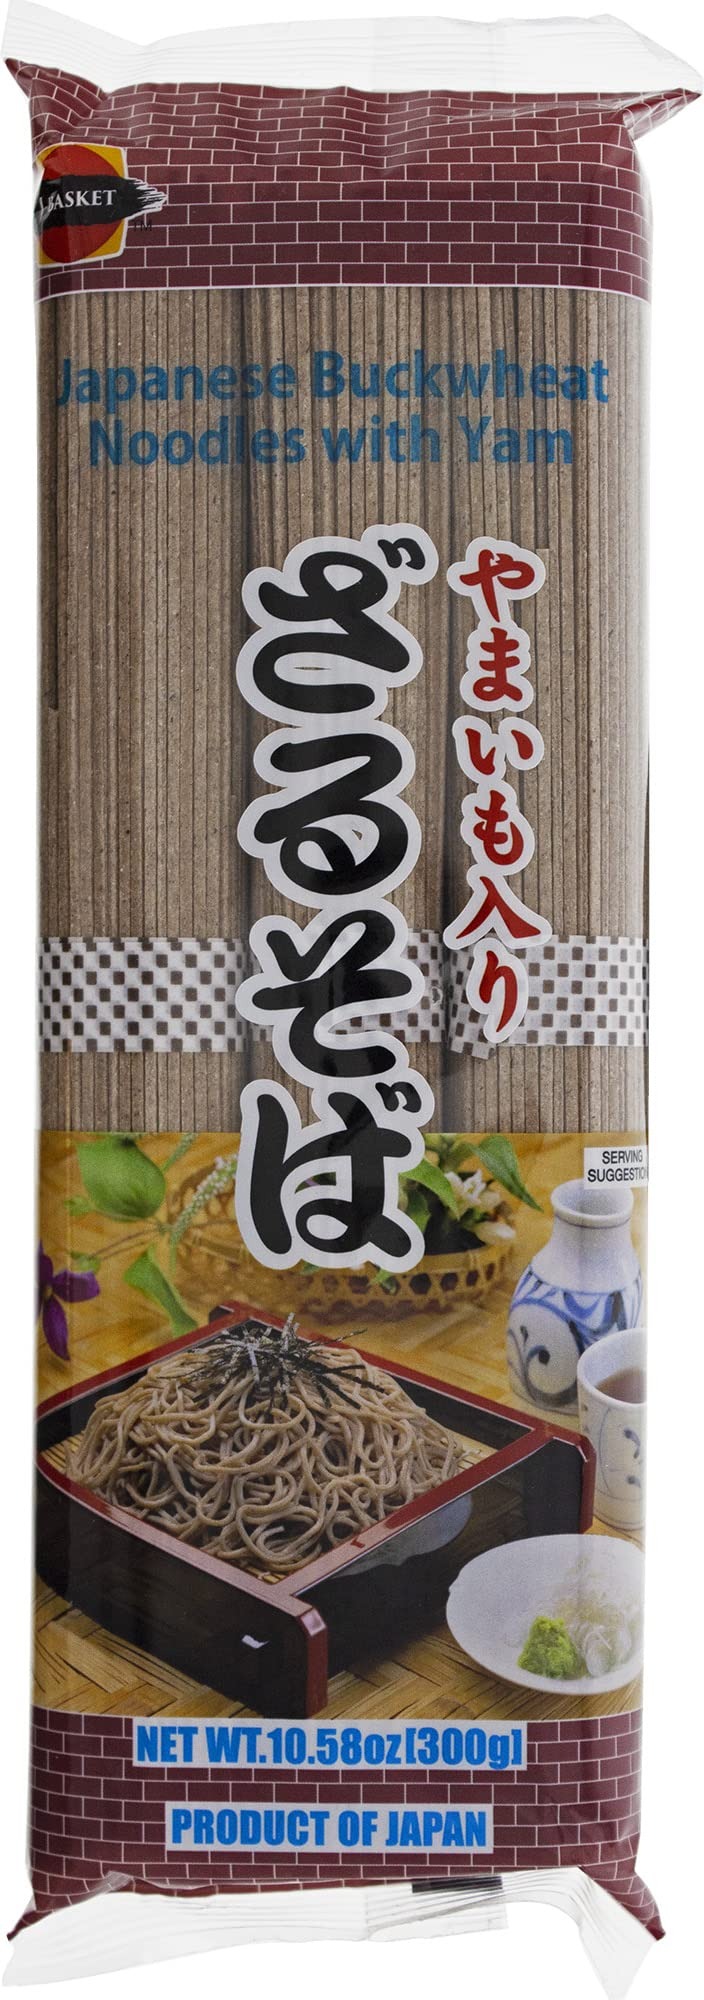
Item Name: J-BASKET Buckwheat Noodles with Yam, 10.58 oz
Bullet Point 1: Prepared in a dedicated gluten-free allergy-friendly facility. This journey with items for your home and body. Strain noodles into a colander and rinse 2-3 times under cold running water.
Bullet Point 2: Country Of Origin: Japan, drain well. Our products will provide the highest efficacy and performance that you would expect from the best things found on earth.
Bullet Point 3: We seek to use ingredients that are plant derived, GMO-free, organically certified when possible, and sourced from domestic suppliers to keep jobs in our local communities.
Bullet Point 4: Strain noodles into a colander and rinse 2-3 times under cold running water. 1. Scatter noodles into plenty of boiling water and cook about 4-5 minutes on high heat
Bullet Point 5: Until noodles reach desired tenderness. Recommended amount of water for boiling: 1 bundle (100 g) about 1.5 quarts. 2 bundles (200 g) about 3 quarts. 3 bundles (300 g) about 4 quarts.
Value: 10.6
Unit: Ounce

Price: 9.74